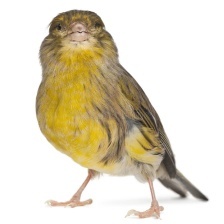
Species: CANARY
Scientific name: SERINUS CANARIA DOMESTICA